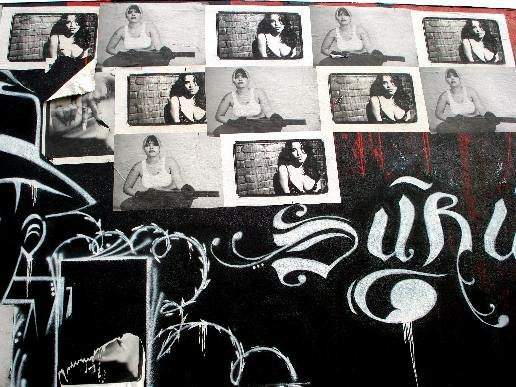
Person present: No